Heinrich Braun

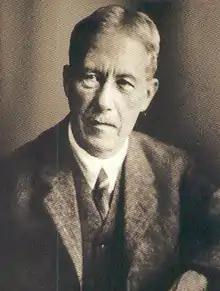

Heinrich Friedrich Wilhelm Braun (1 January 1862 – 26 April 1934) was a German surgeon remembered for his work in the field of anaesthesiology. He was a native of Rawitsch, Province of Posen (today called Rawicz, Poland).